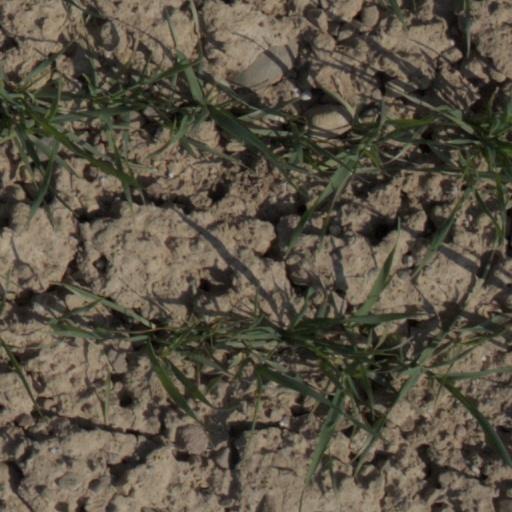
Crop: wheat